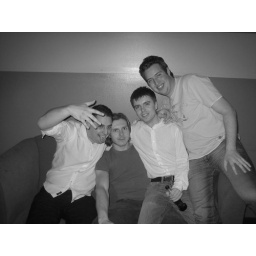
home boys up in da pub